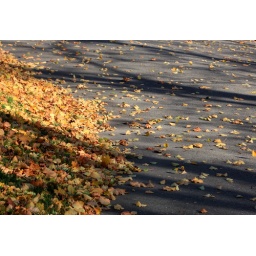
More on the ground than in the trees now. Workers will be busy soon!